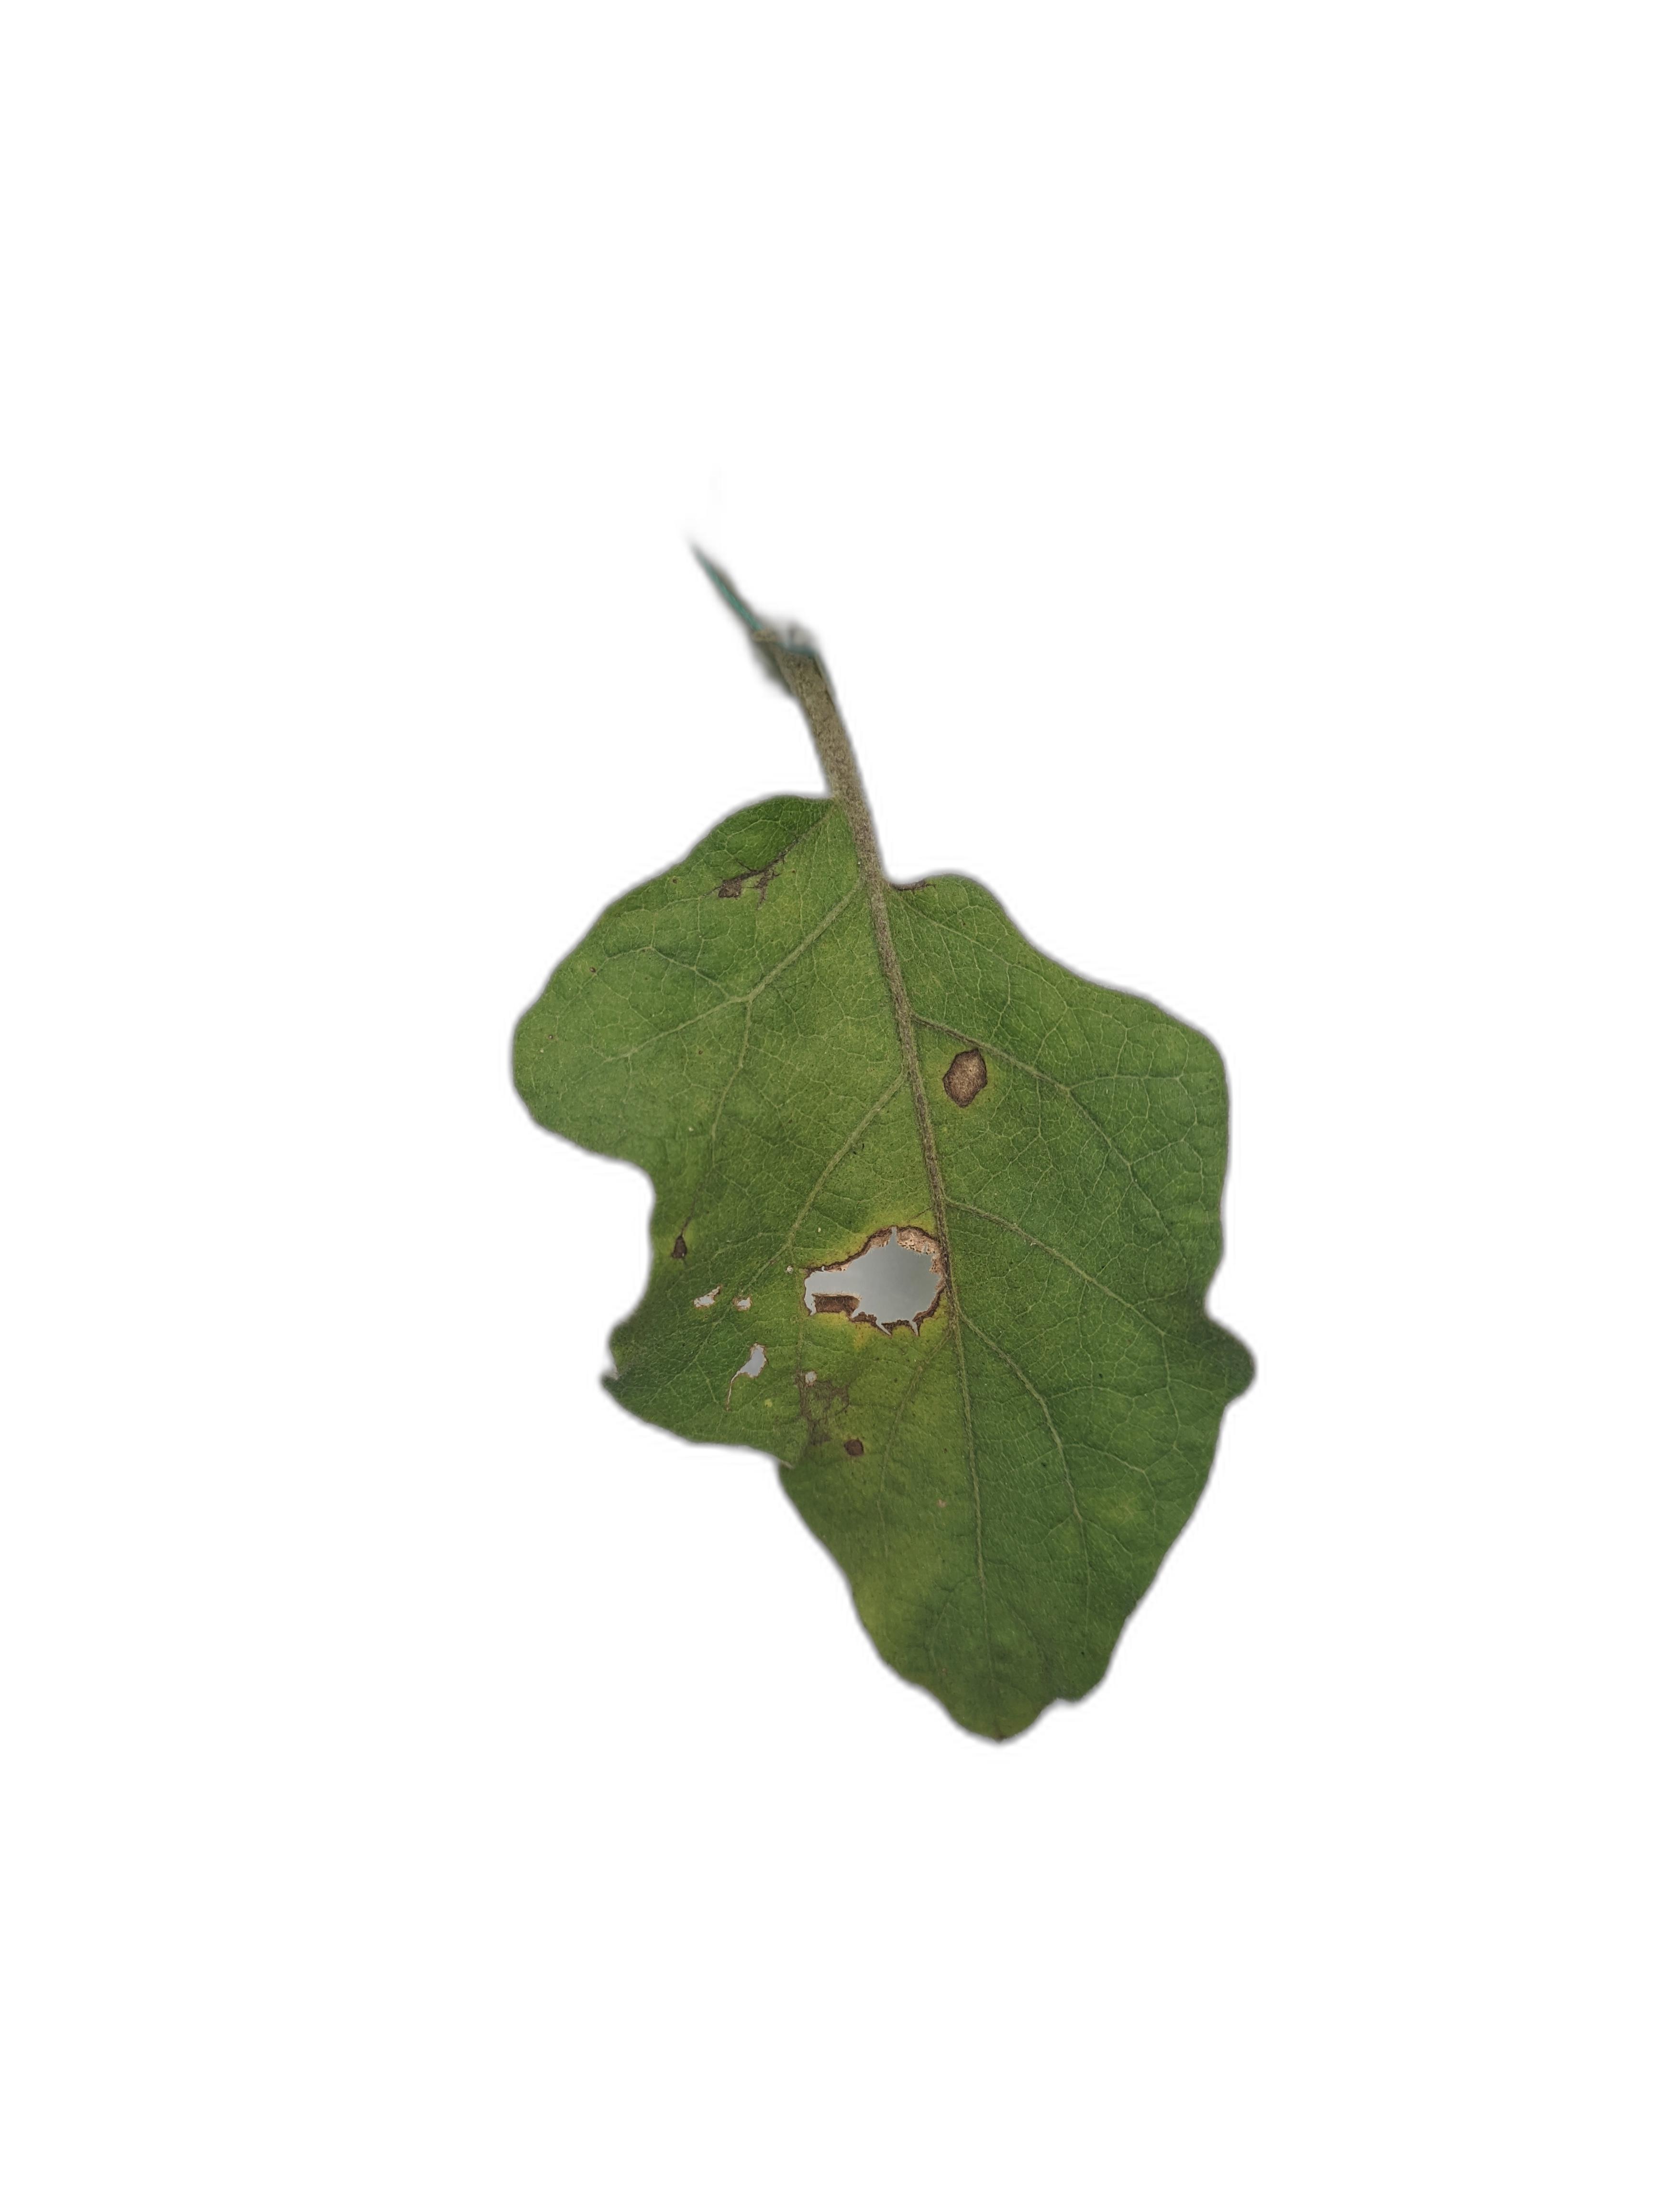
Label: Insect Pest Disease